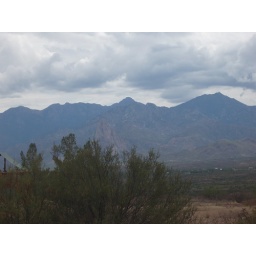
the mountain range facing my parents home in AZ